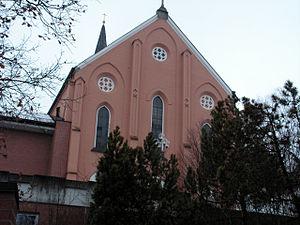
Le couvent de Dingolfing est un couvent de franciscains conventuels situé en Bavière à Dingolfing.